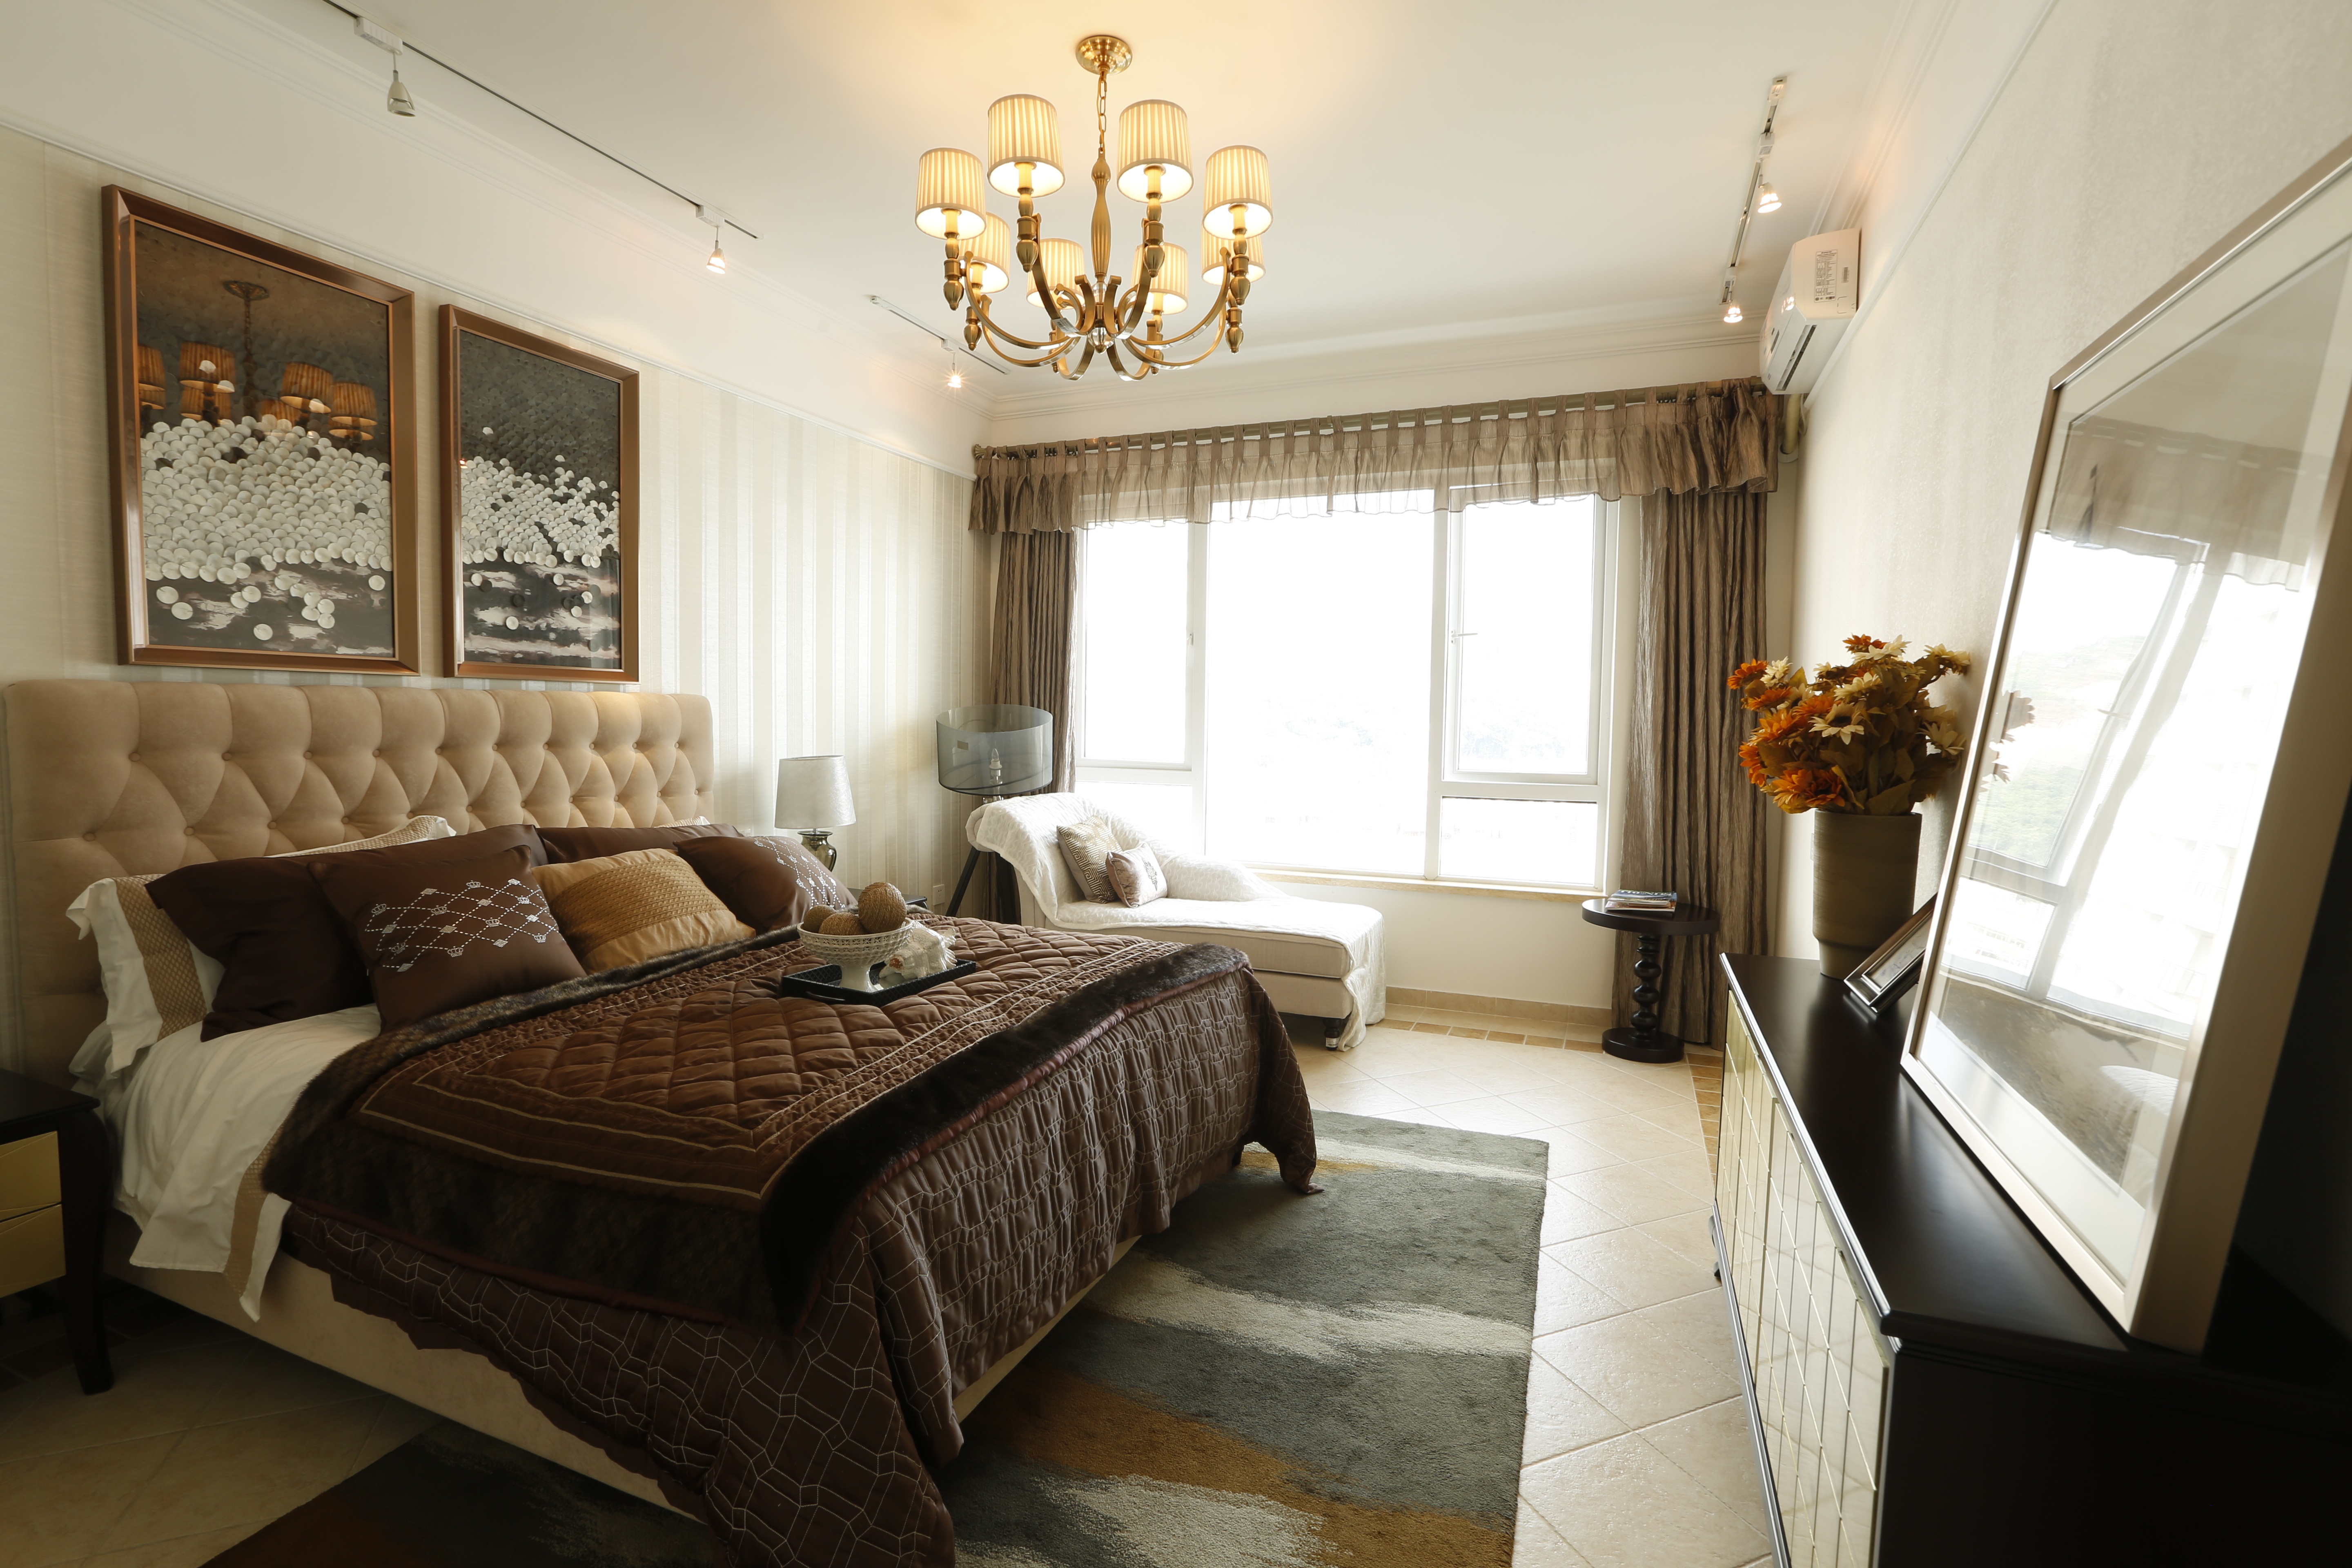
mansion, floor, restaurant, home, cottage, indoor, property, living room, room, bedroom, apartment, interior design, design, estate, shenzhen, suite, condominium, real estate, sample room